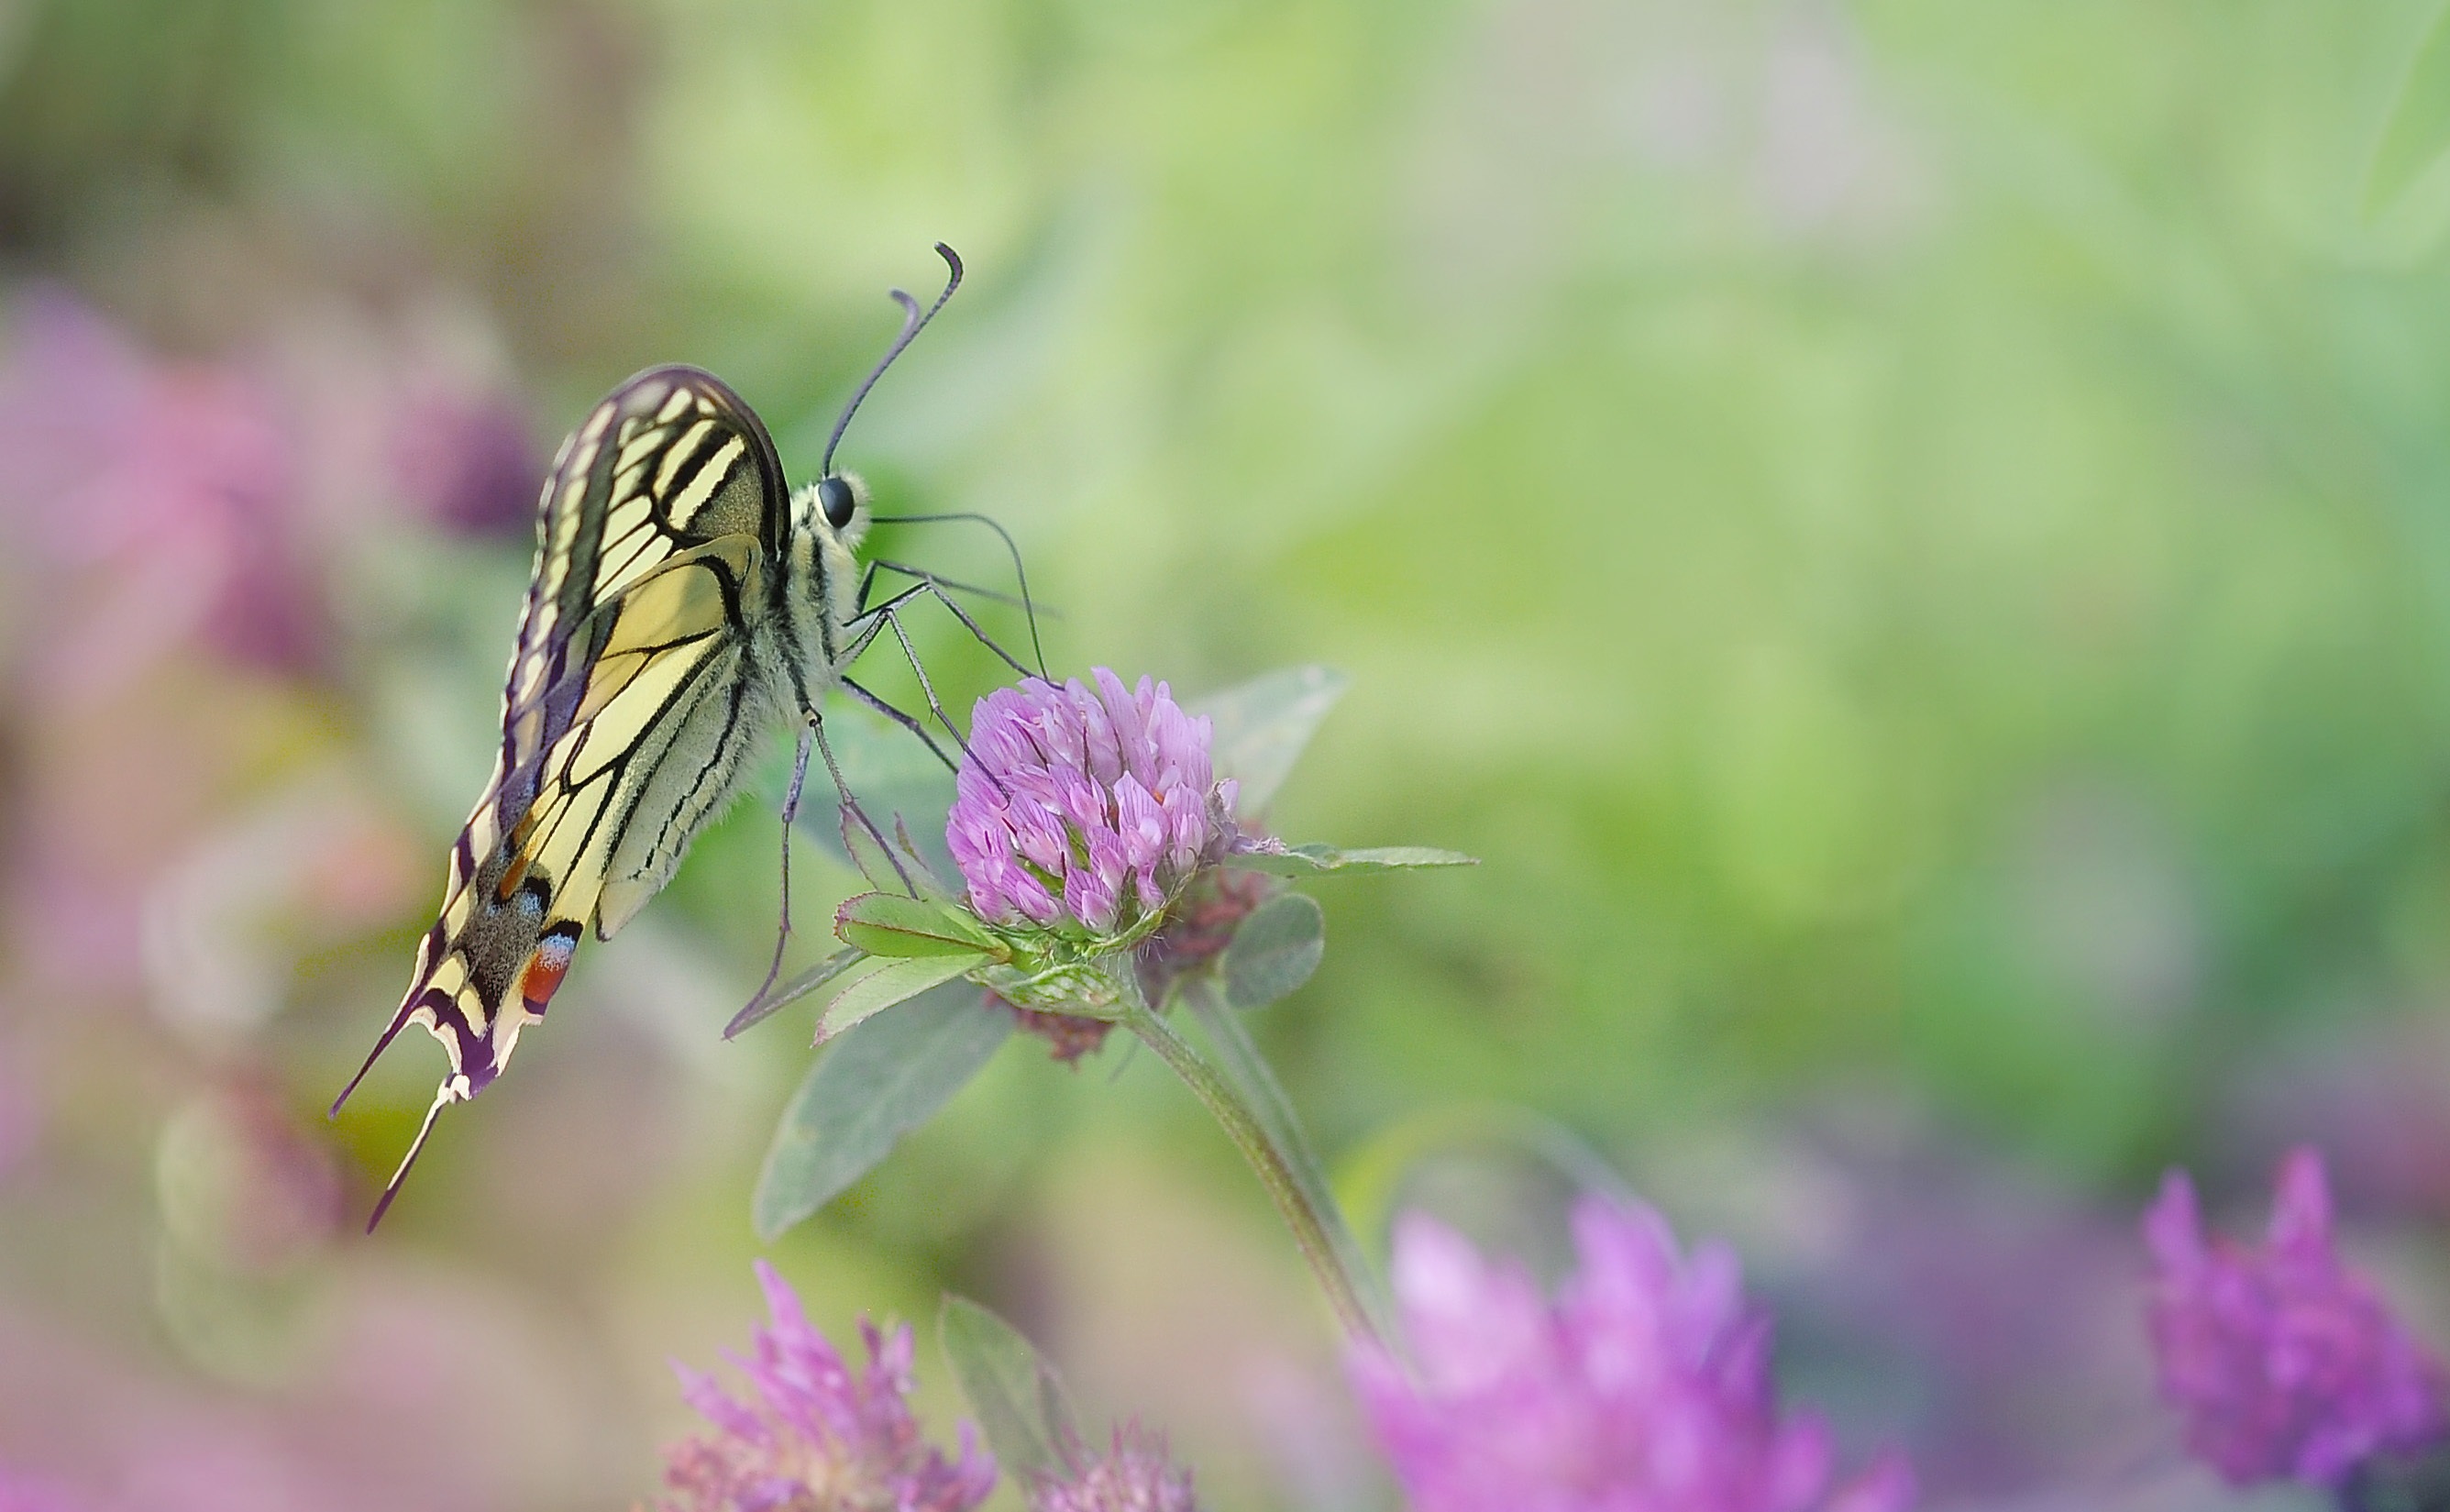
nature, grass, wing, plant, meadow, flower, summer, insect, macro, botany, butterfly, close, flora, fauna, invertebrate, wildflower, close up, nectar, klee, macro photography, dovetail, edelfalter, leaf insects, moths and butterflies, lycaenid